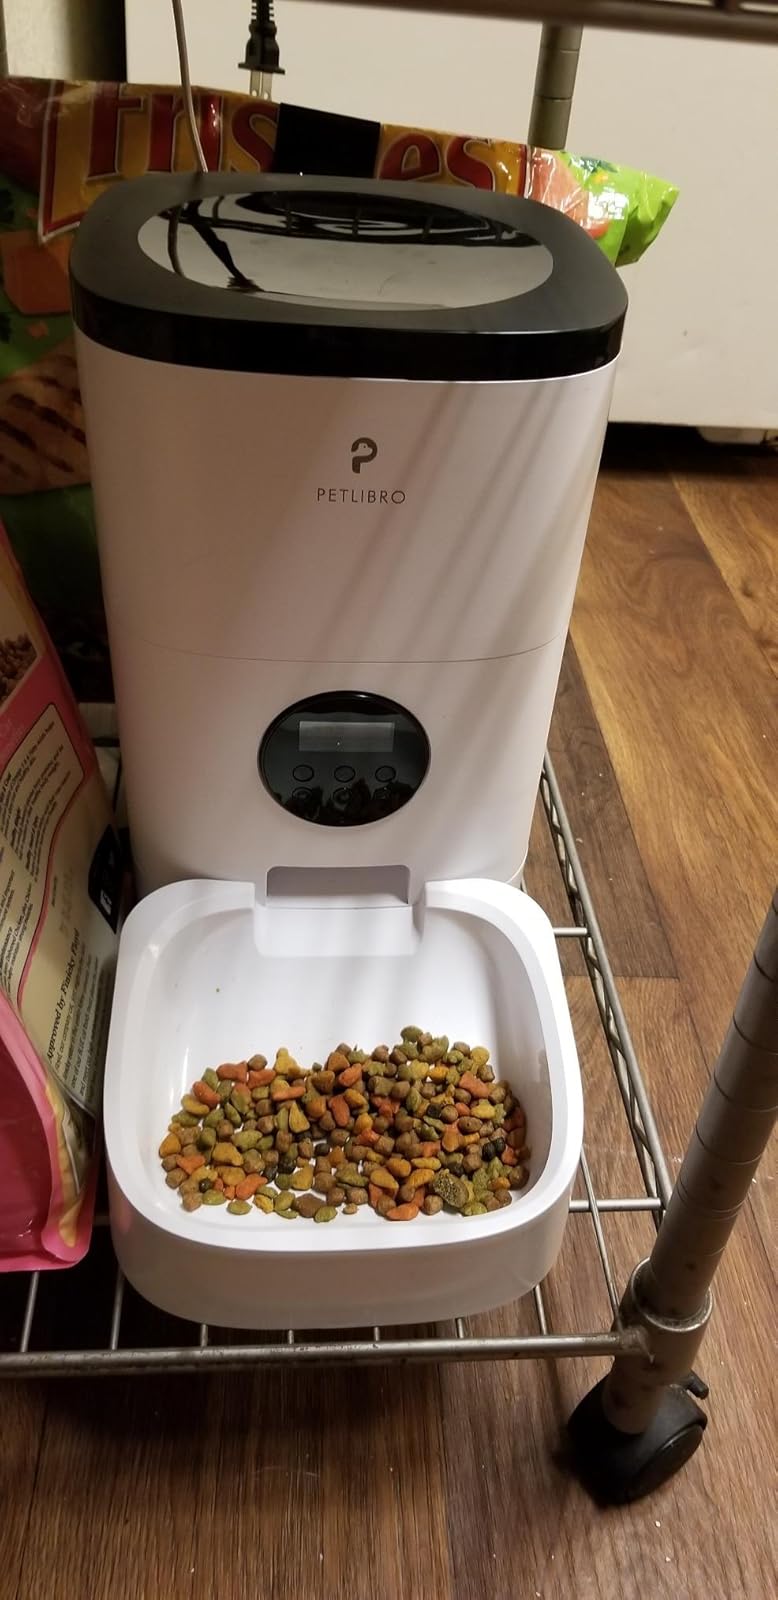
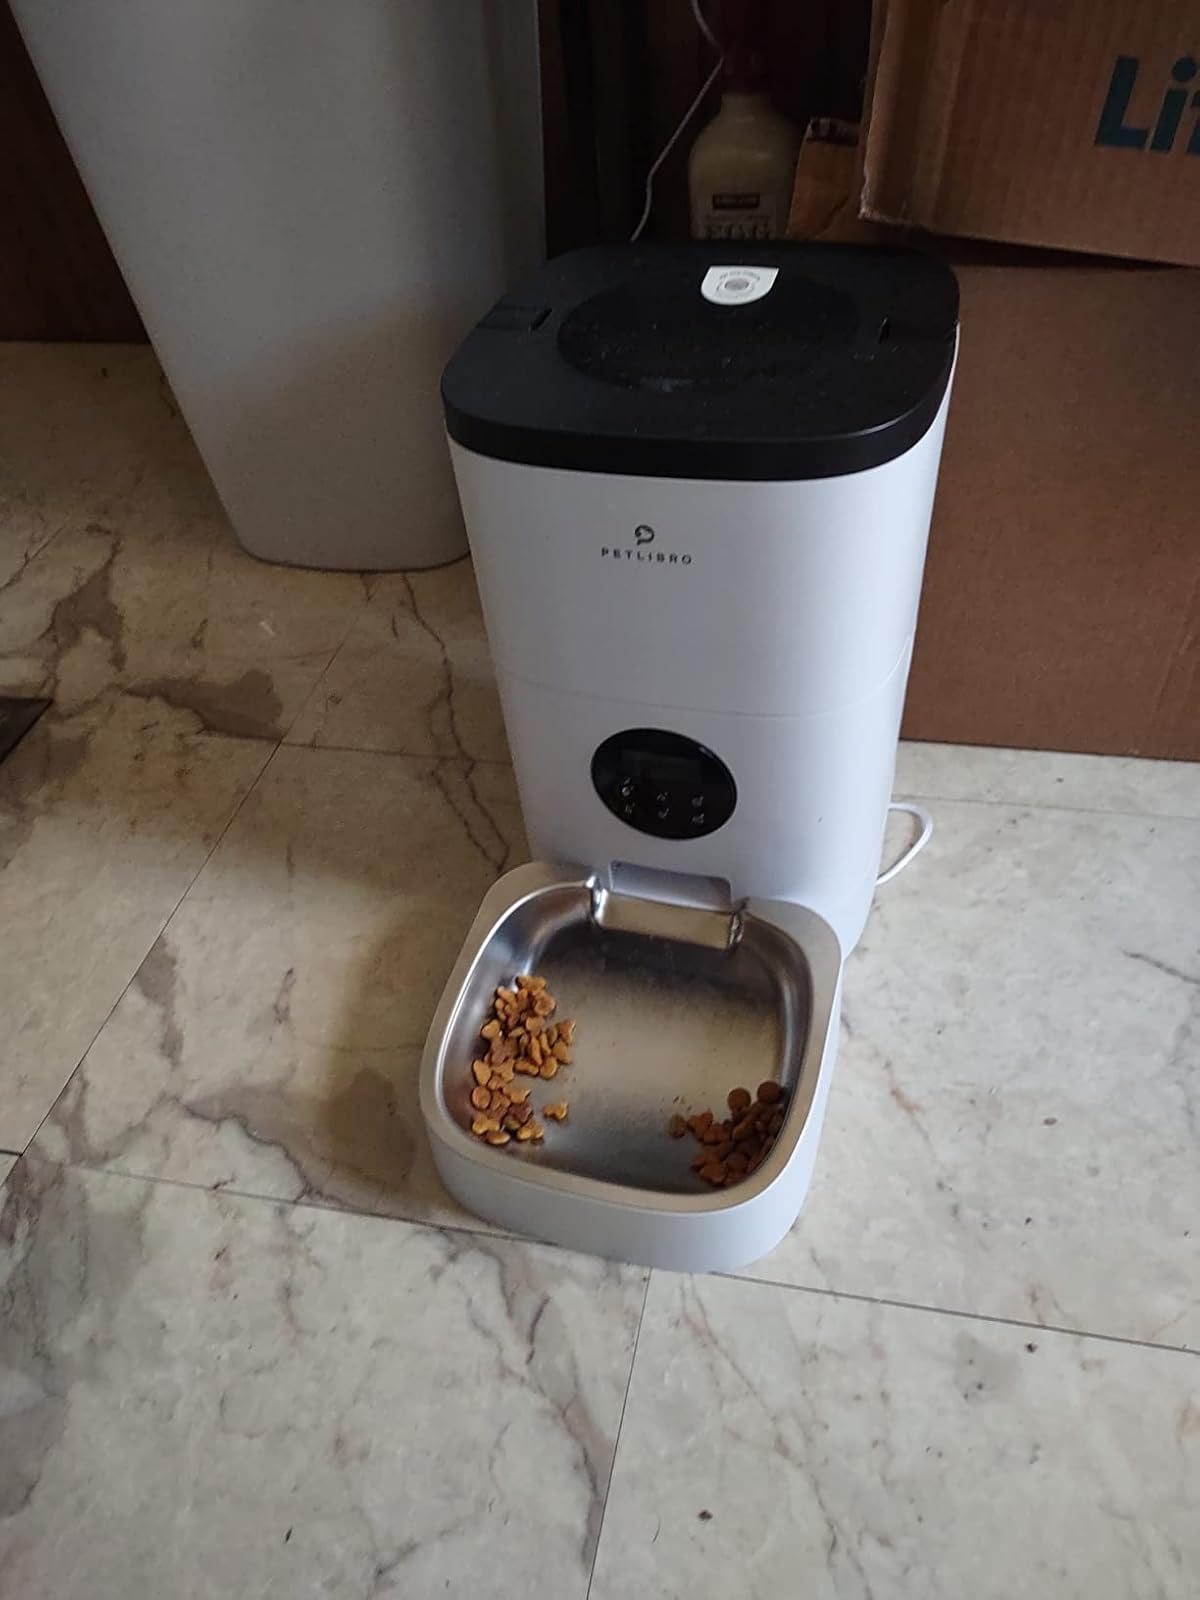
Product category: items_feeder
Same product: yes